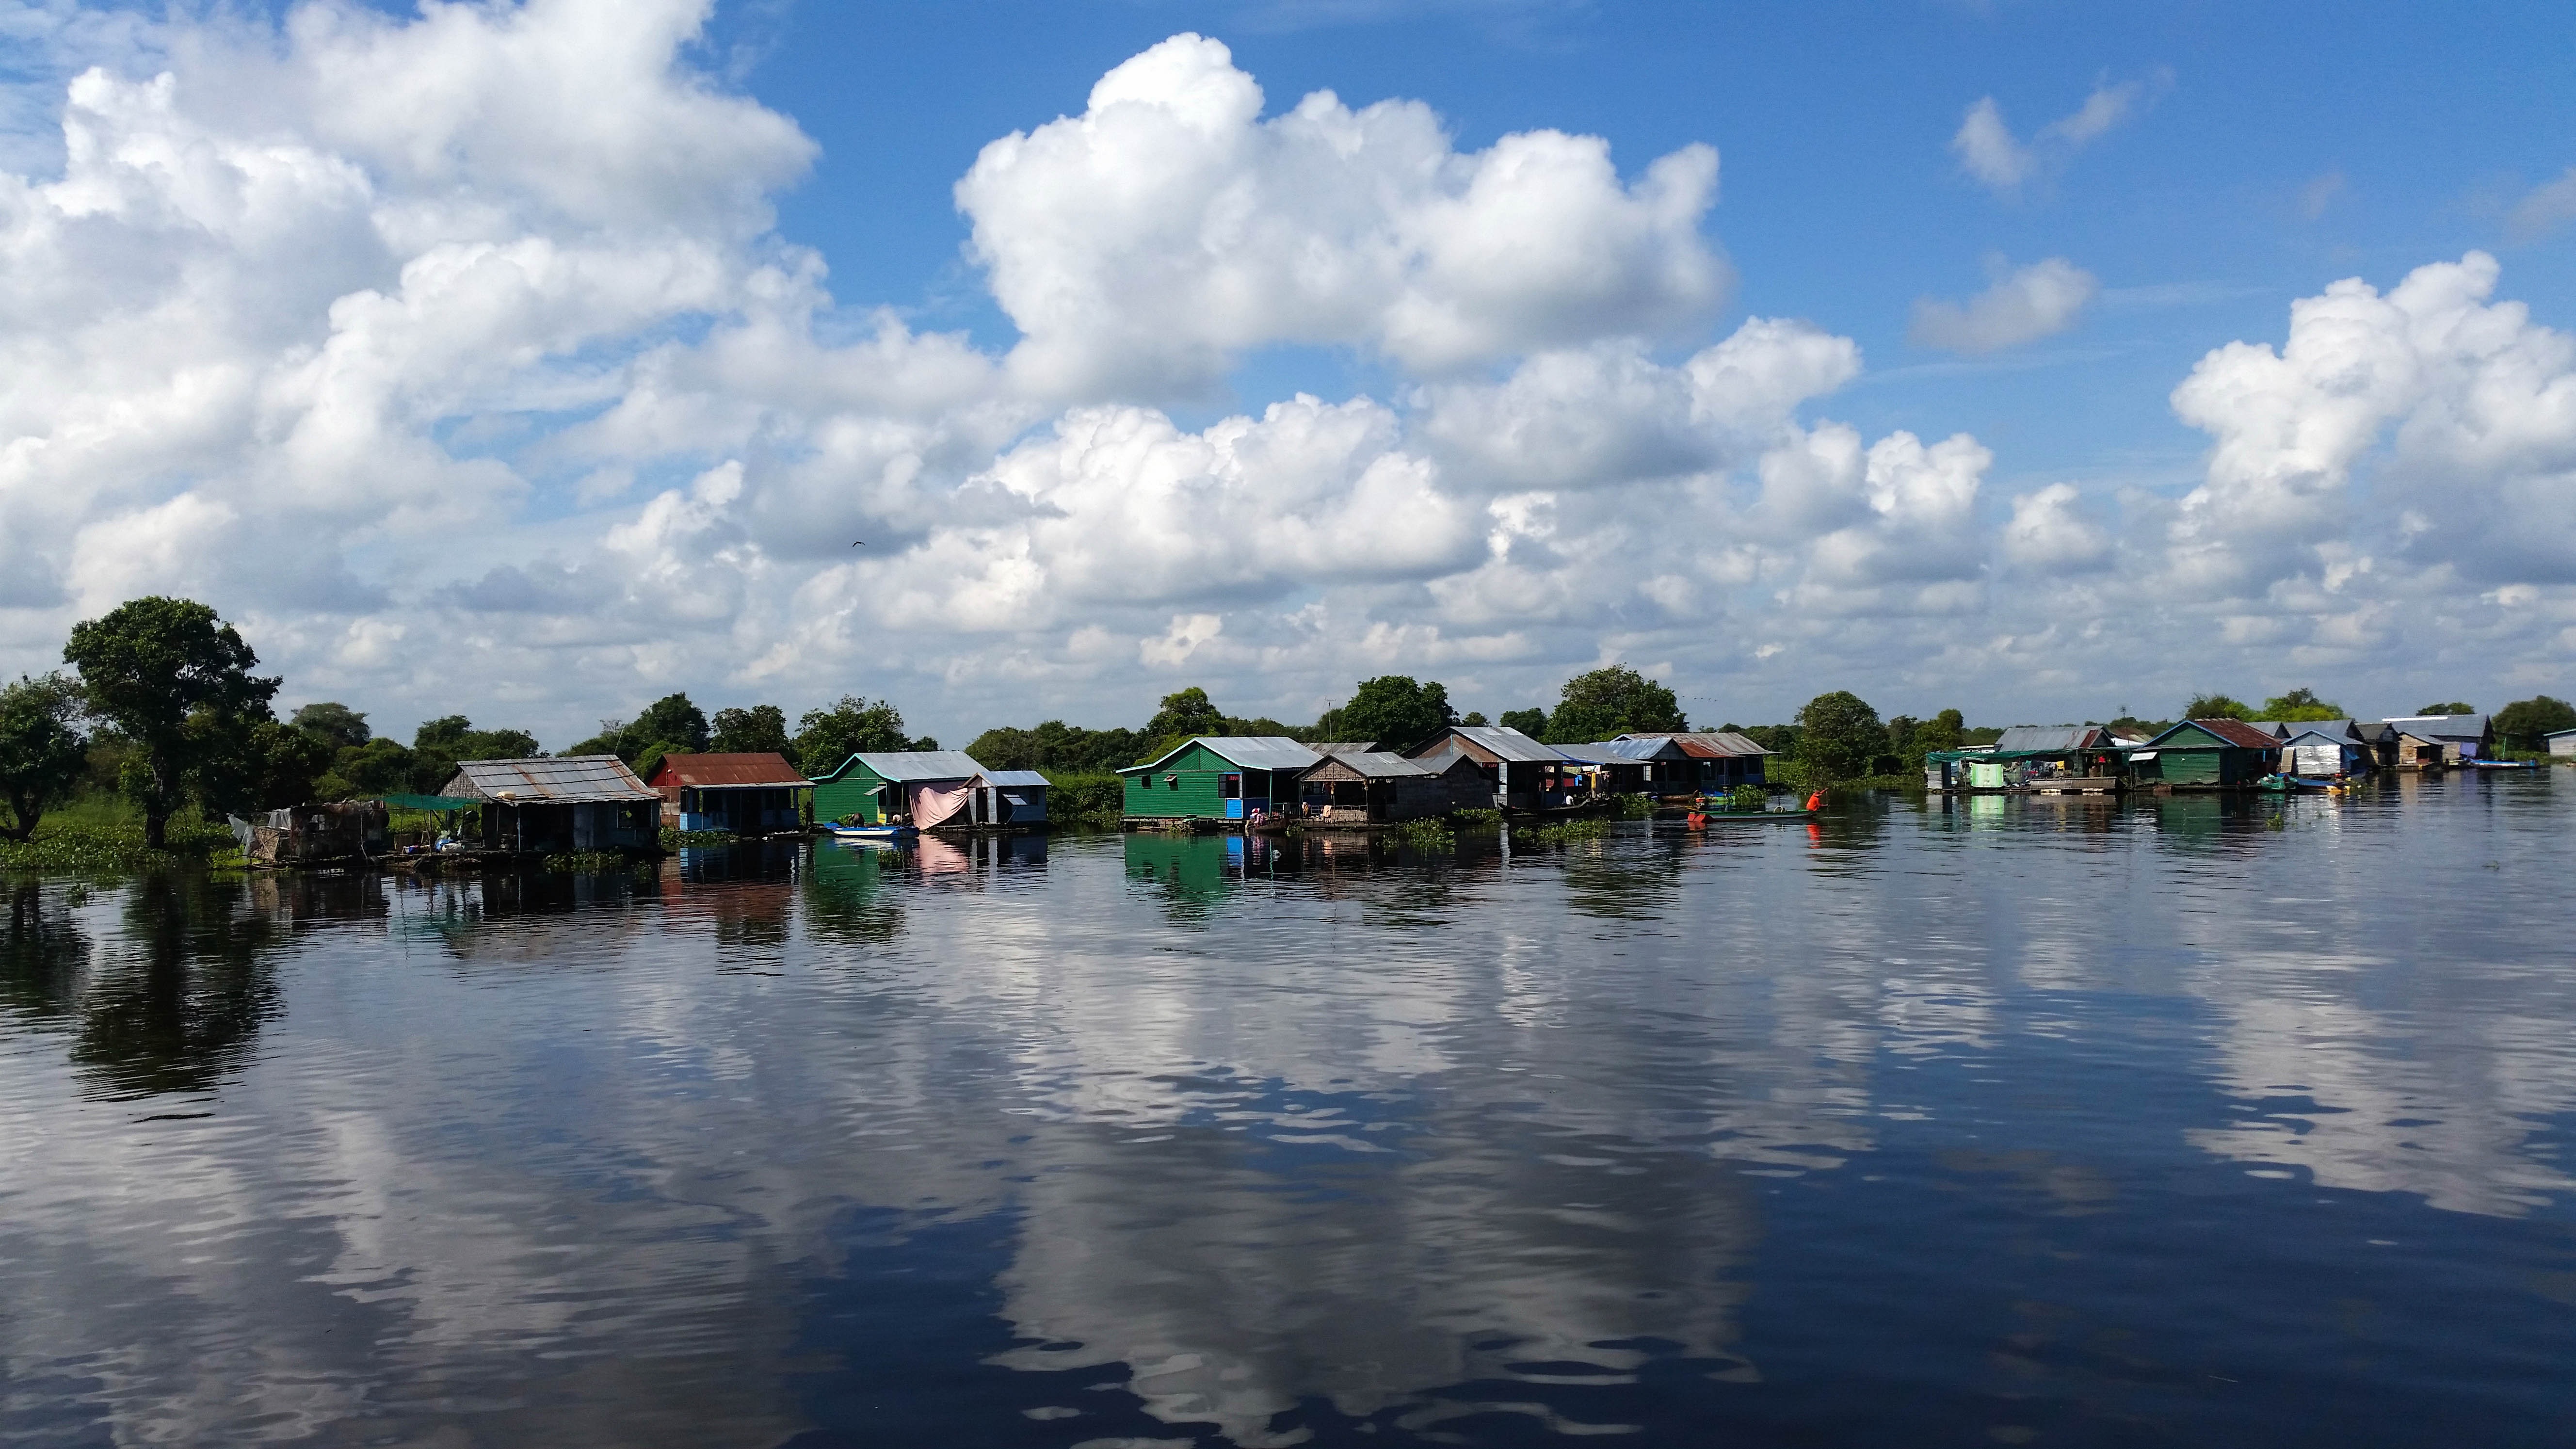
beach, sea, water, cloud, sky, boat, lake, river, reflection, vehicle, bay, asia, waterway, body of water, clouds, boating, cambodia, mirroring, boat trip, according to battambang, floating islands